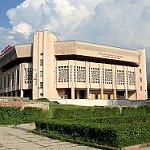
Label: buildings